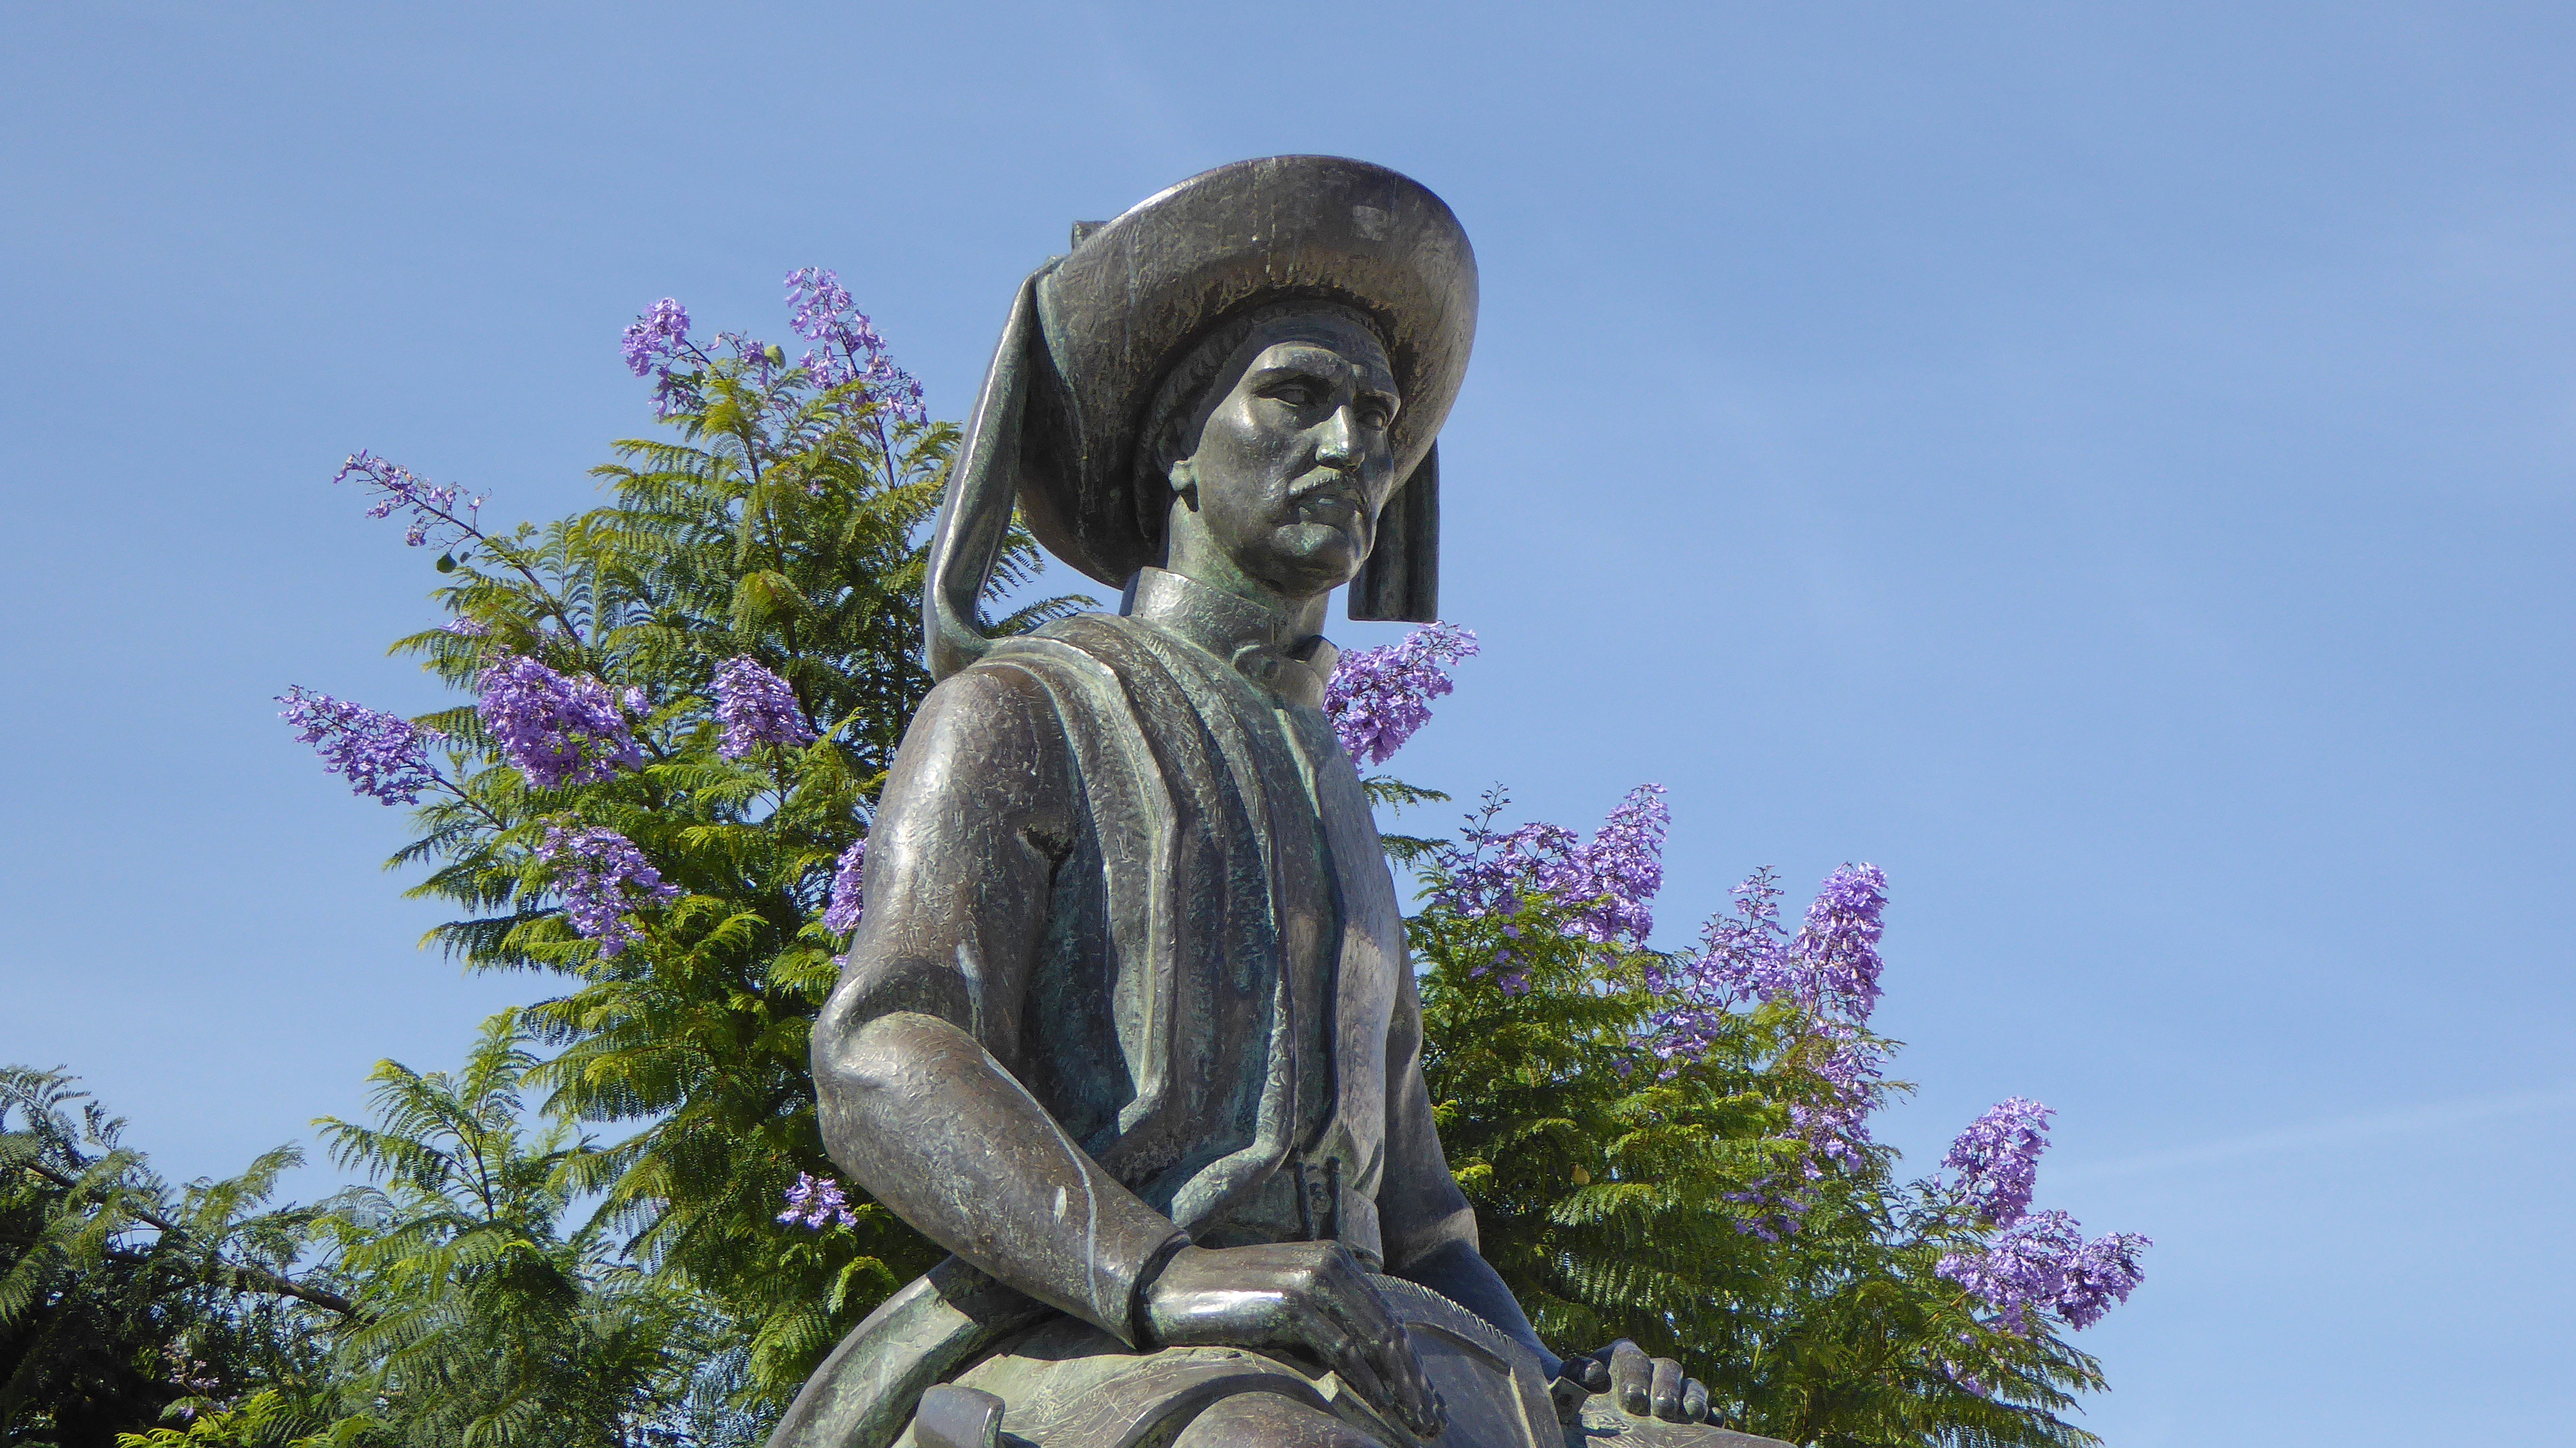
monument, statue, artwork, sculpture, art, portugal, algarve, lagos, henry of the navigator